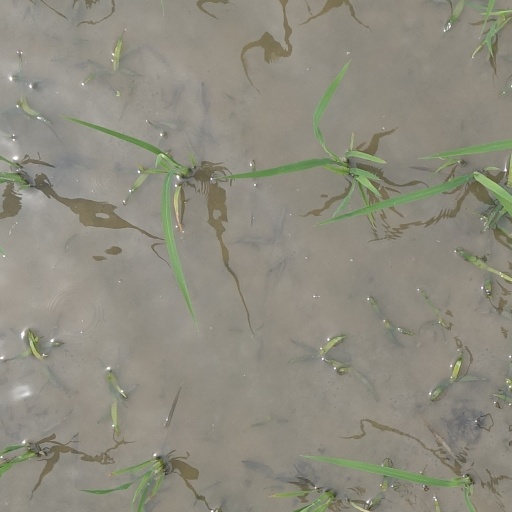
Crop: rice